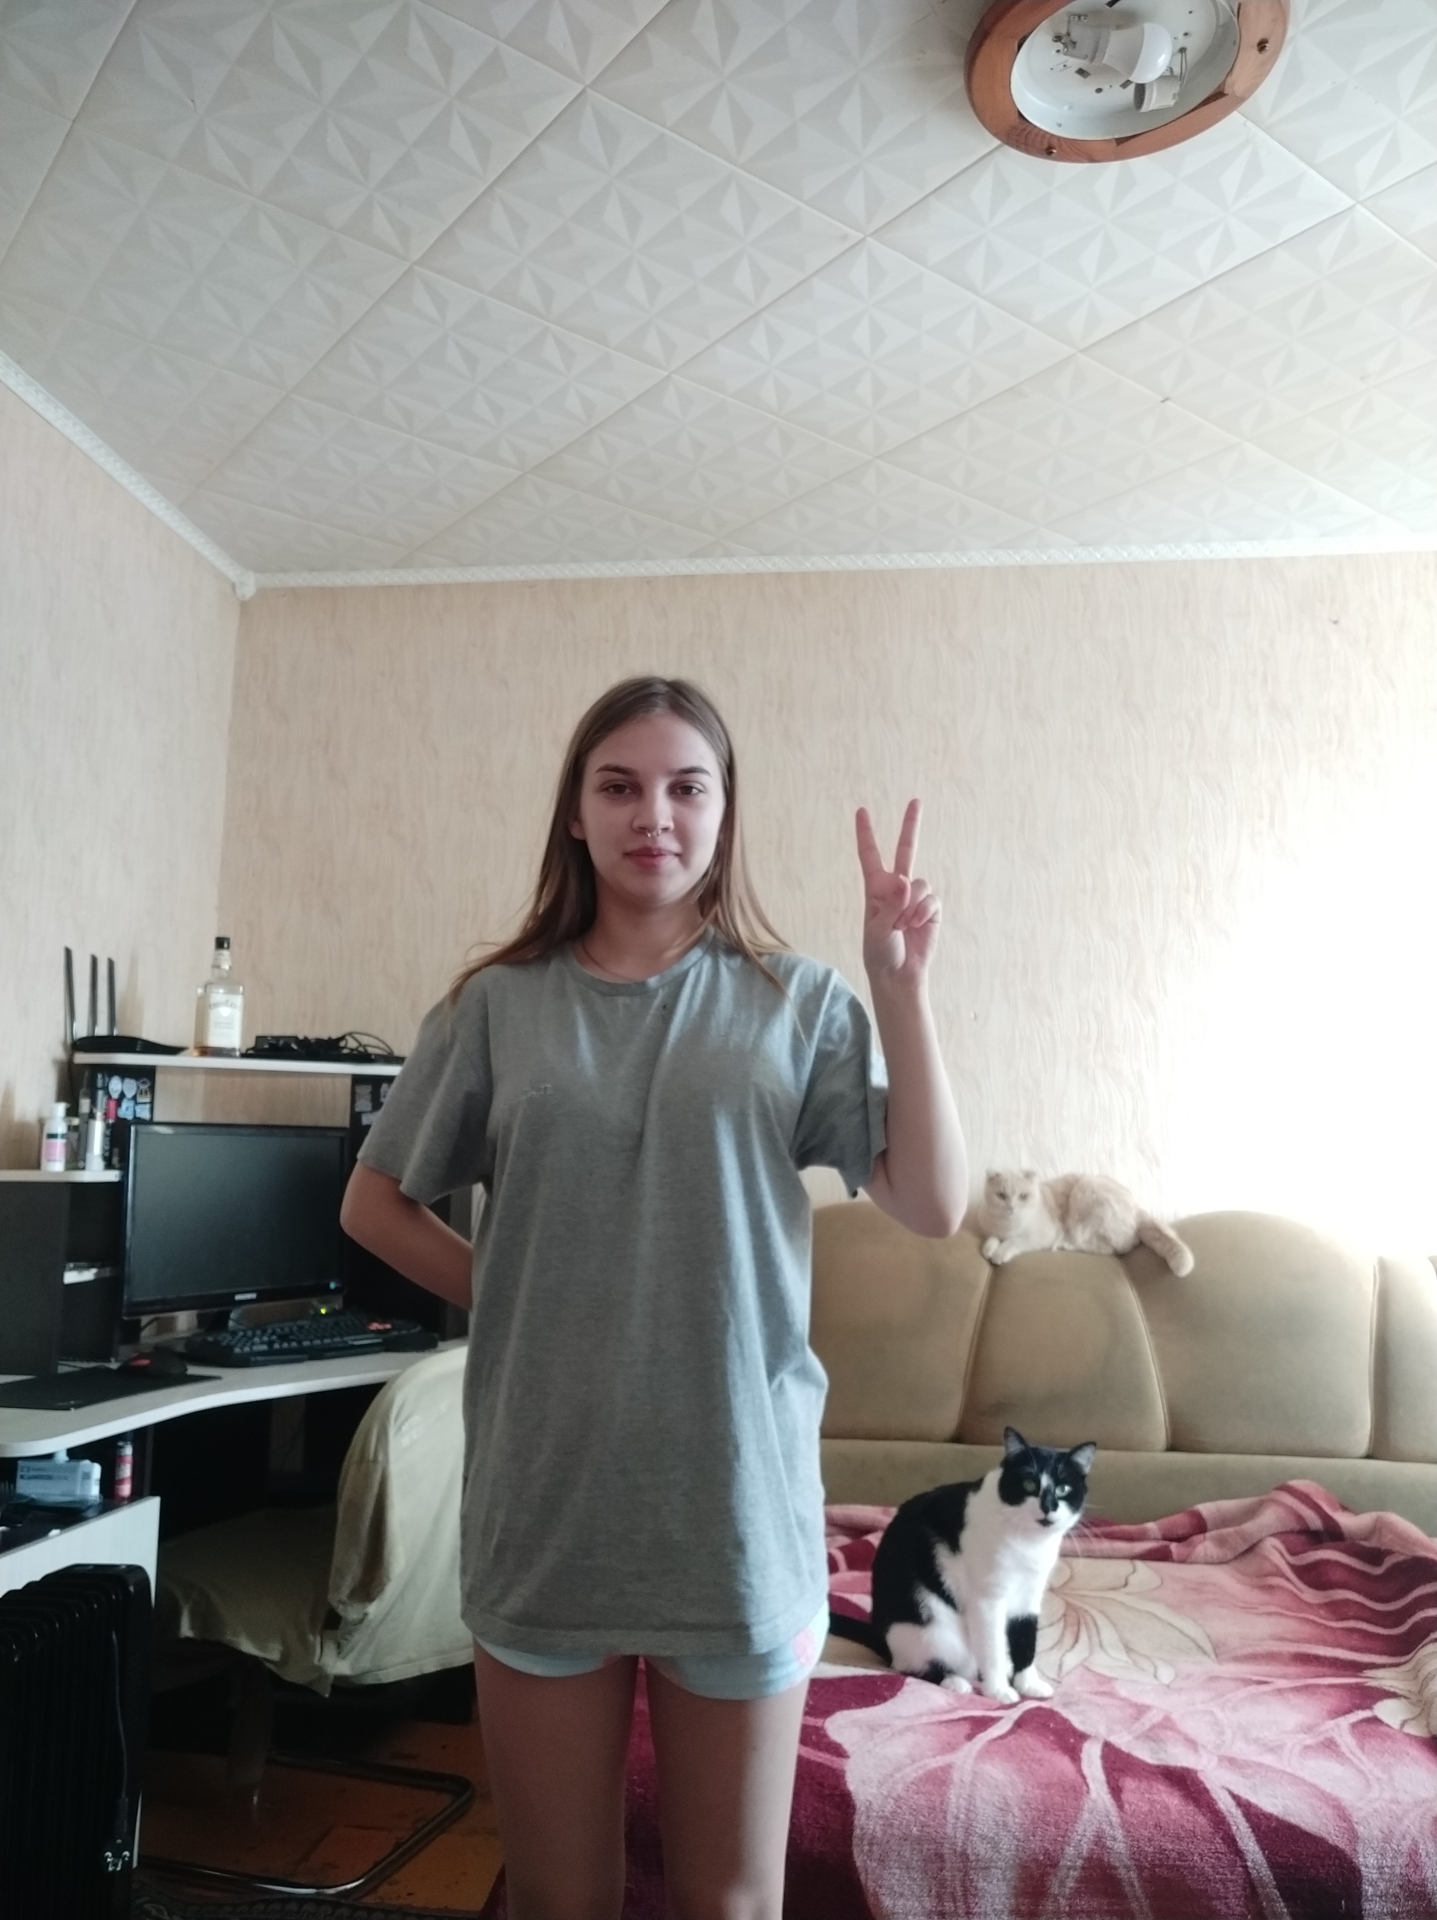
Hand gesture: peace